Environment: real
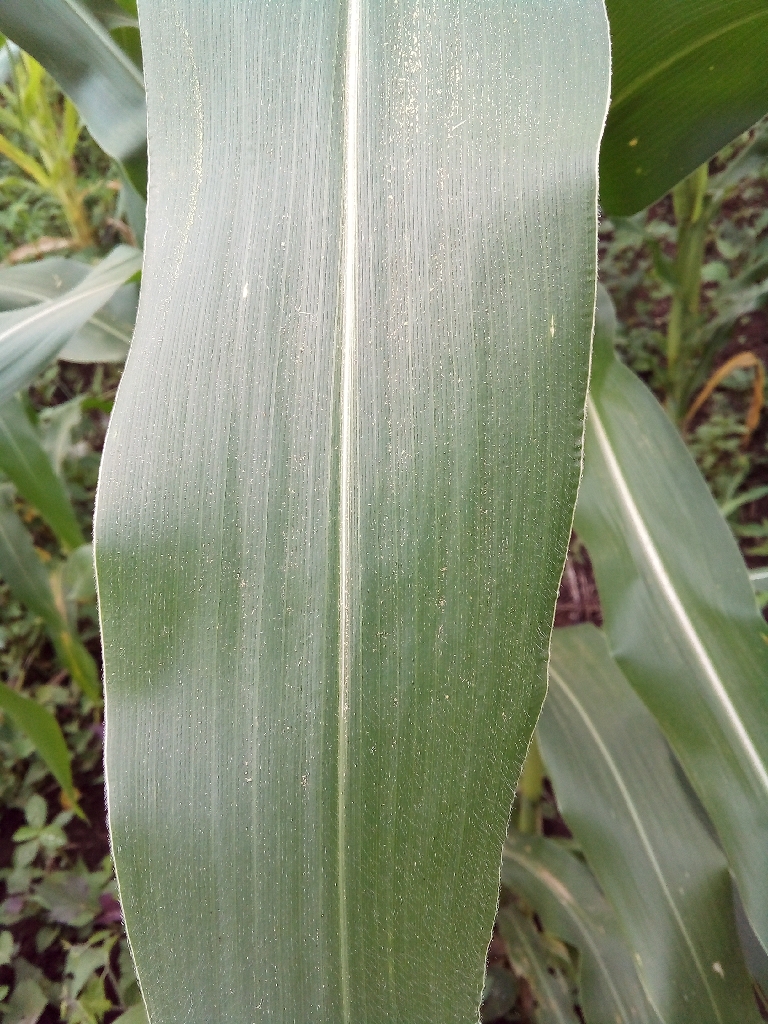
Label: healthy